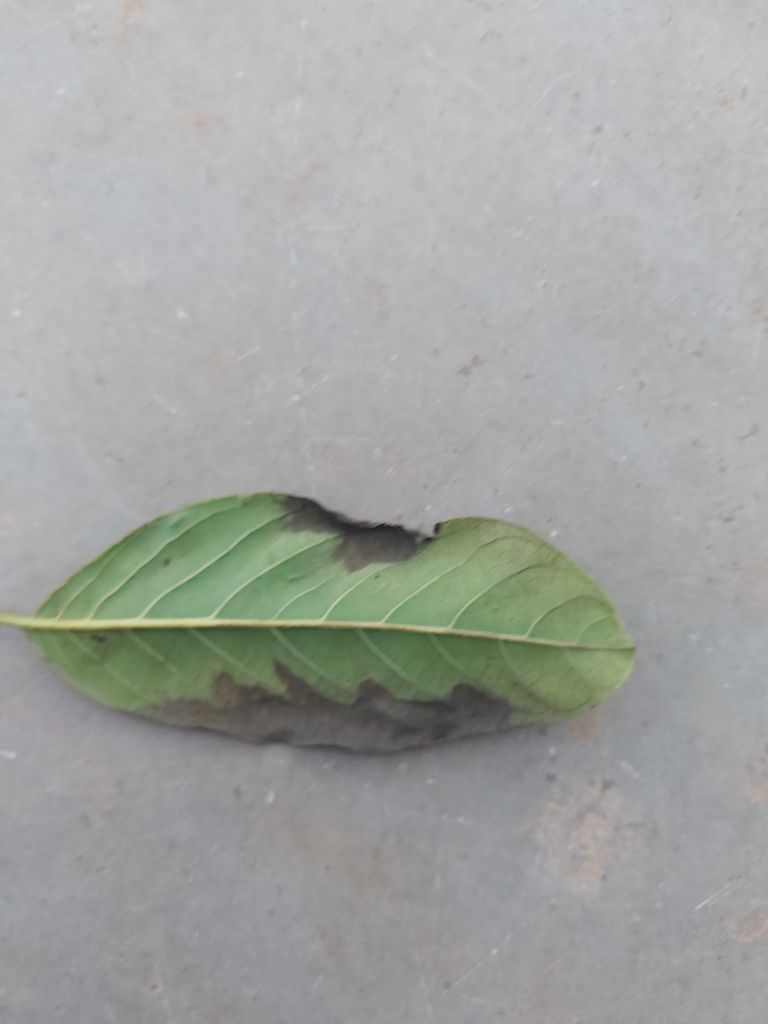
Disease label: Leaf spot on Leaves